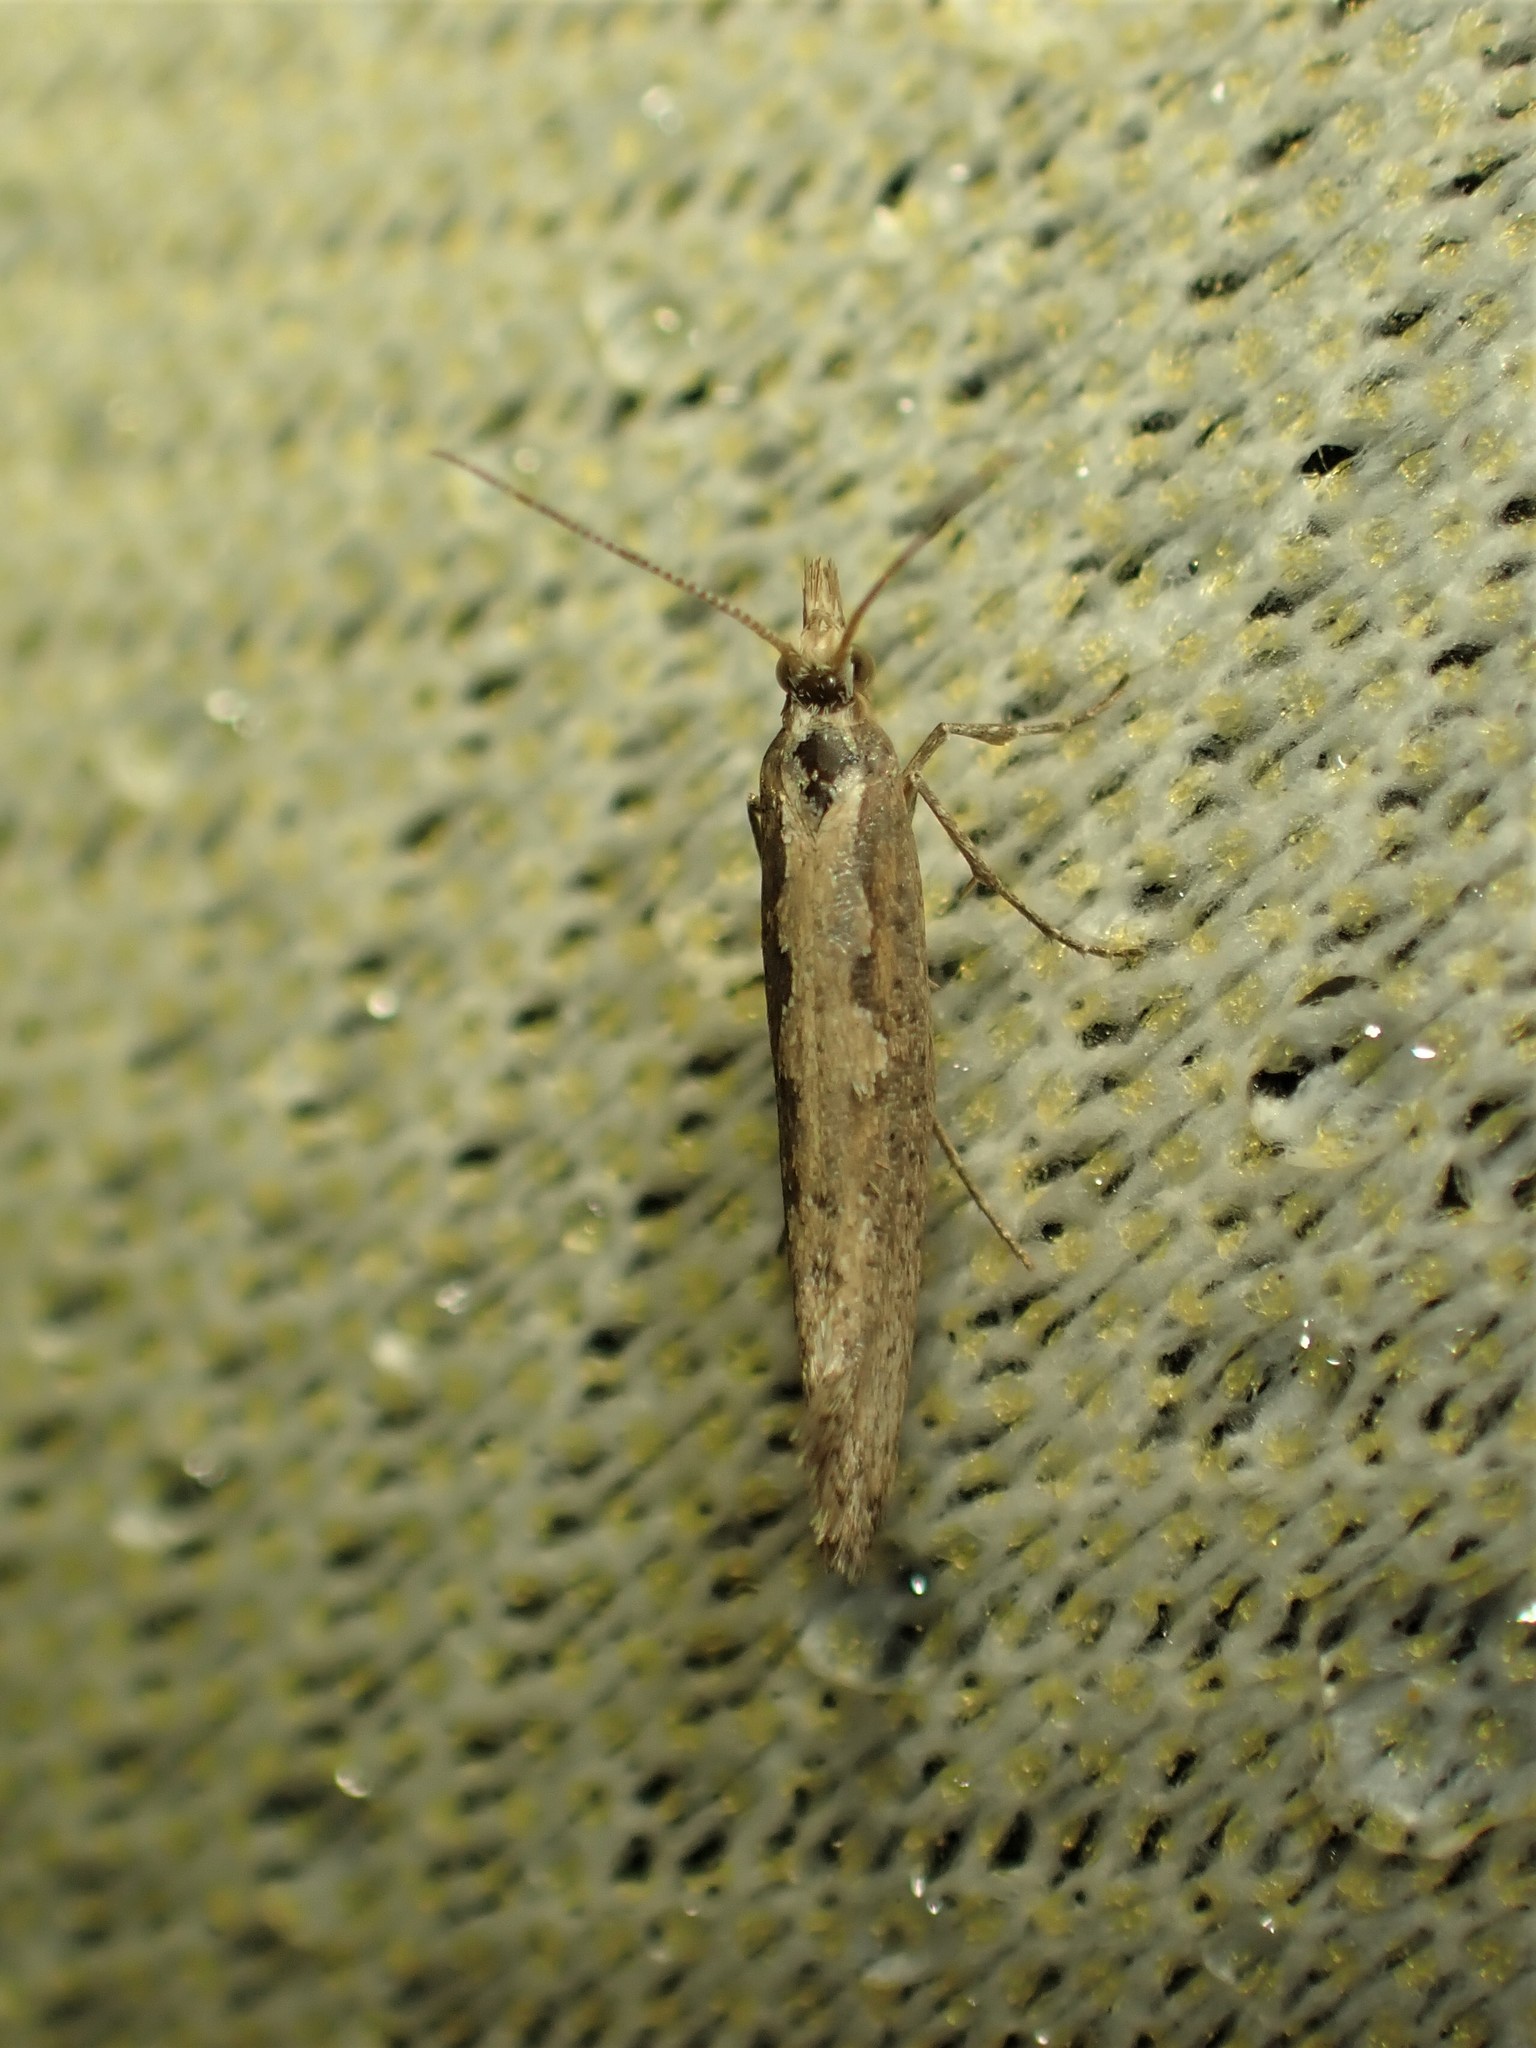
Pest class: diamondback_moth